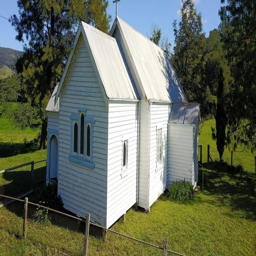
religion at person was build .